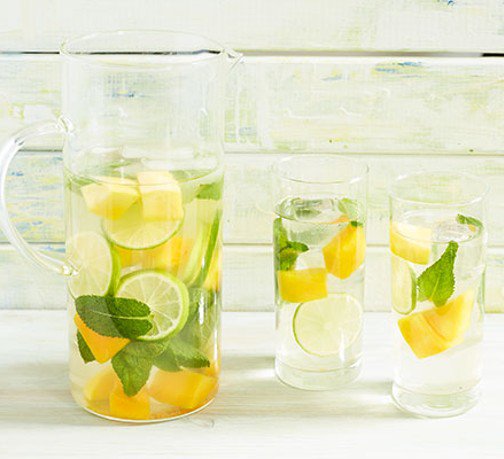
Label: Mango